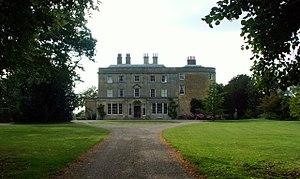
George Manners, 7ᵉ comte de Rutland de Fulbeck Hall, Lincolnshire est un propriétaire foncier et homme politique anglais qui siège à la Chambre des communes entre 1604 et 1626. Il hérite d'une Pairie en tant que comte de Rutland en 1632.